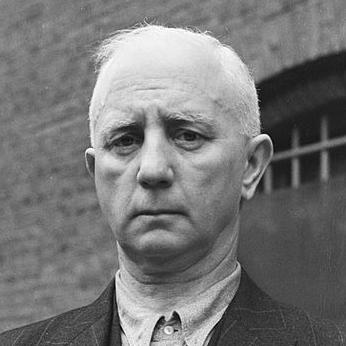
Age: 60